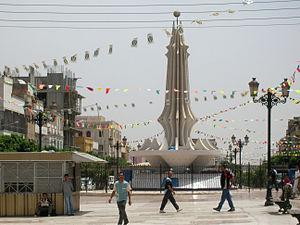
Tahtaha - Mdina Djdida
Cet article présente les faits saillants de l'histoire d'Oran, une ville portuaire qui est la deuxième plus peuplée d'Algérie.
Mdina Jdida ou Médina Jdida, est un quartier historique et commercial de la ville d'Oran en Algérie.
Oran et « la Joyeuse », est la deuxième plus grande ville d’Algérie et une des plus importantes villes du Maghreb. C'est une ville portuaire de la mer Méditerranée, située dans le nord-ouest de l'Algérie, à 432 km de la capitale Alger, et le chef-lieu de la wilaya du même nom, en bordure du golfe d'Oran.